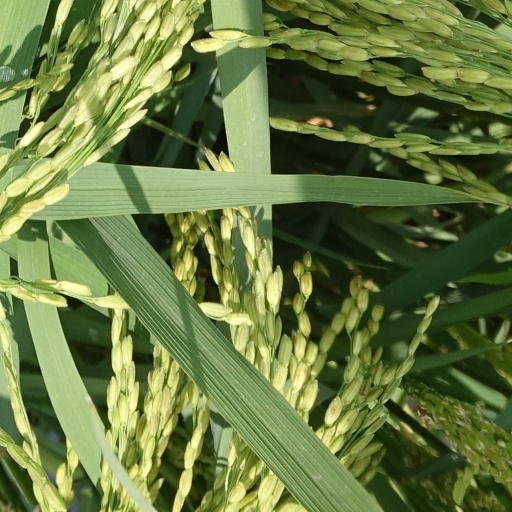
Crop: rice